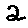
Label: 2